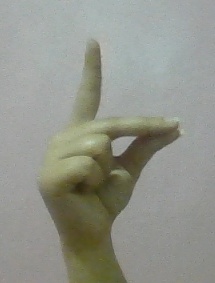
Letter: ta